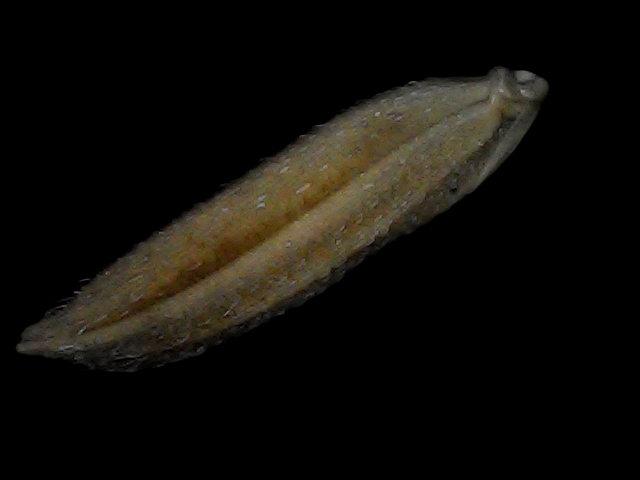
Rice variety: Bd87